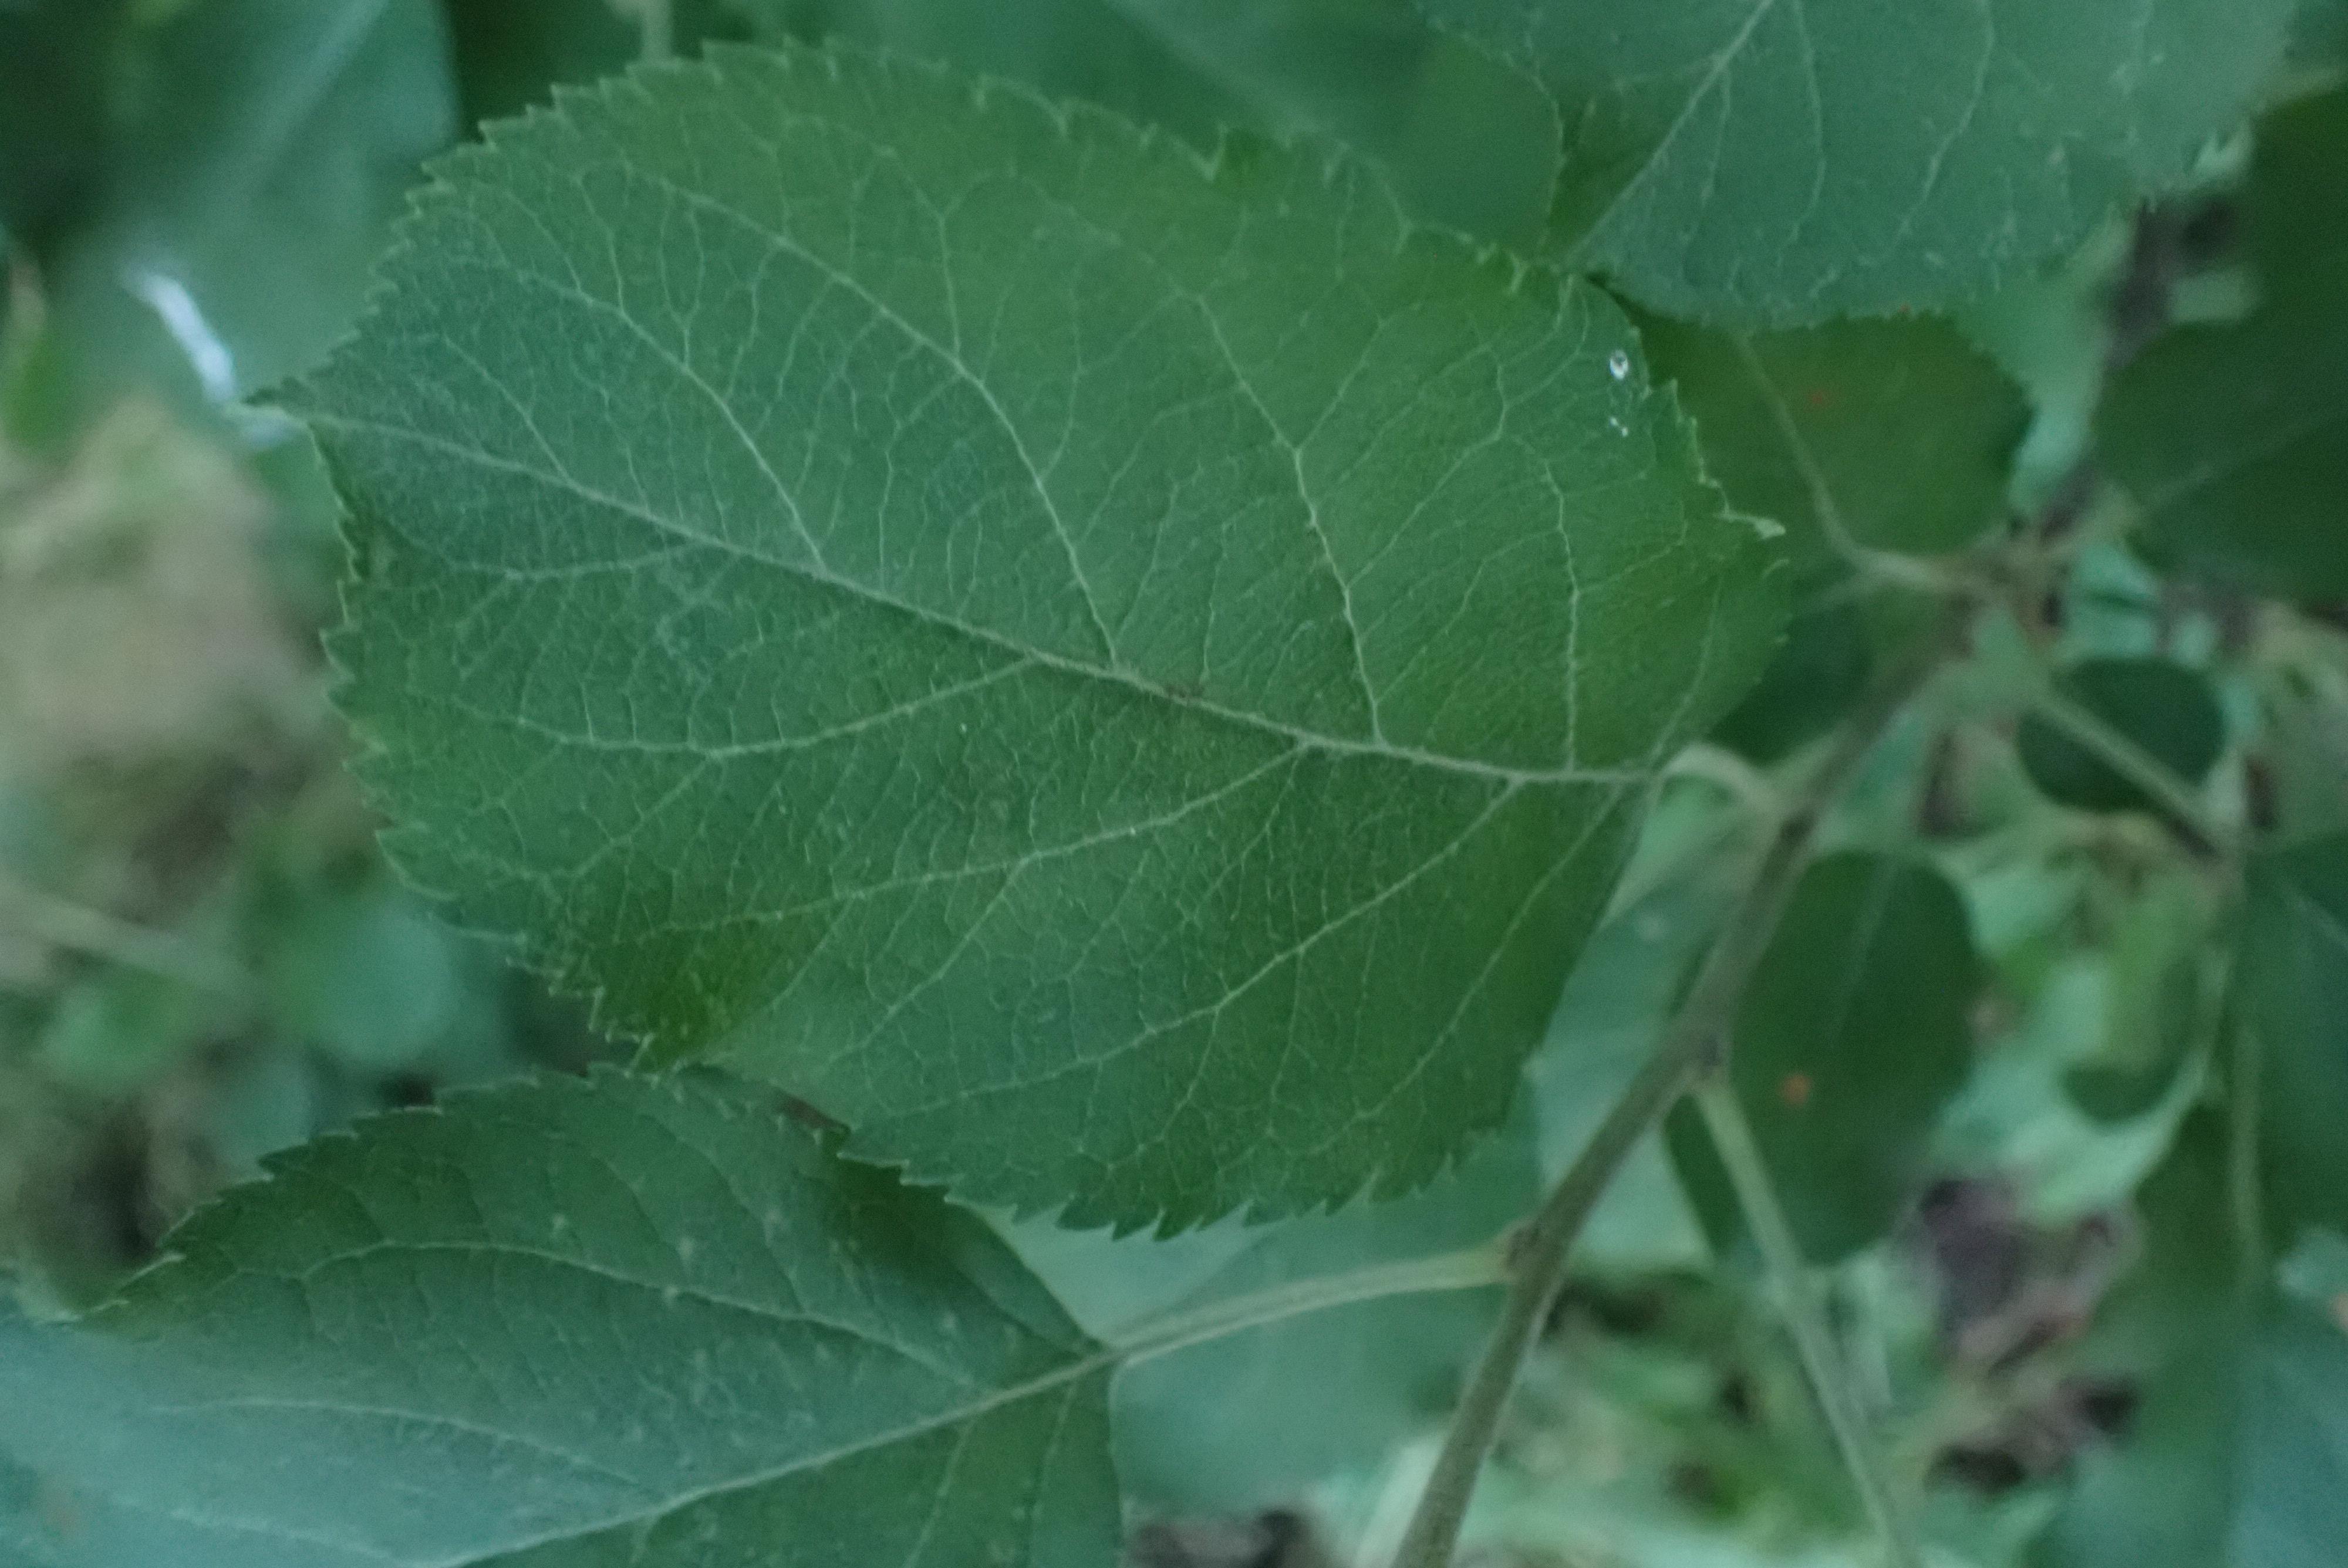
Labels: healthy